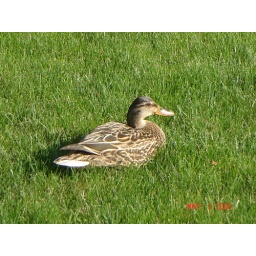
I was riding my bike and happened to see this duck in the grass.